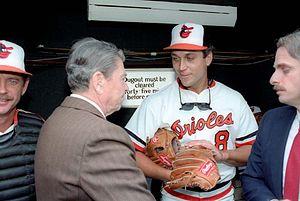
Calvin « Cal » Edwin Ripken, Jr. est un ancien arrêt-court et joueur de troisième but dans la Ligue majeure de baseball. Il a joué toute sa carrière, de 1981 à 2001, avec les Orioles de Baltimore.
En sport, un homme de fer est une épithète qui désigne un sportif ayant fait preuve d'une durabilité ou d'une endurance remarquable sur une longue période. Celles-ci sont souvent mesurées, par exemple, par une série de matchs joués consécutivement. Quelques hommes de fer célèbres sont Cal Ripken au baseball, Doug Jarvis au hockey sur glace et A. C. Green au basket-ball.